Littlemoor

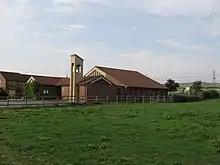
St. Francis church Littlemoor

Littlemoor is a suburb of Weymouth in Dorset, England. Littlemoor is about to the north of the town centre. The nearest railway station is Upwey to the west.